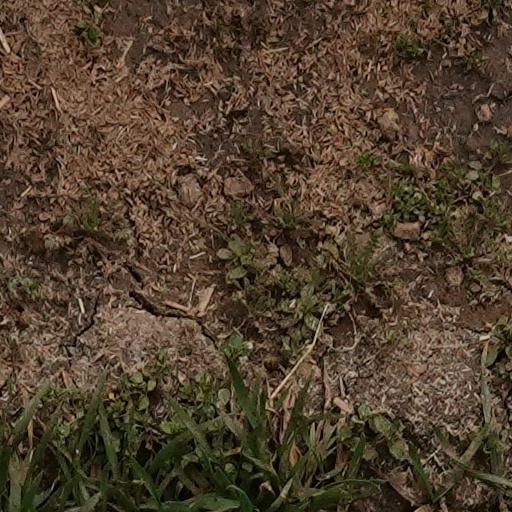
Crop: wheat